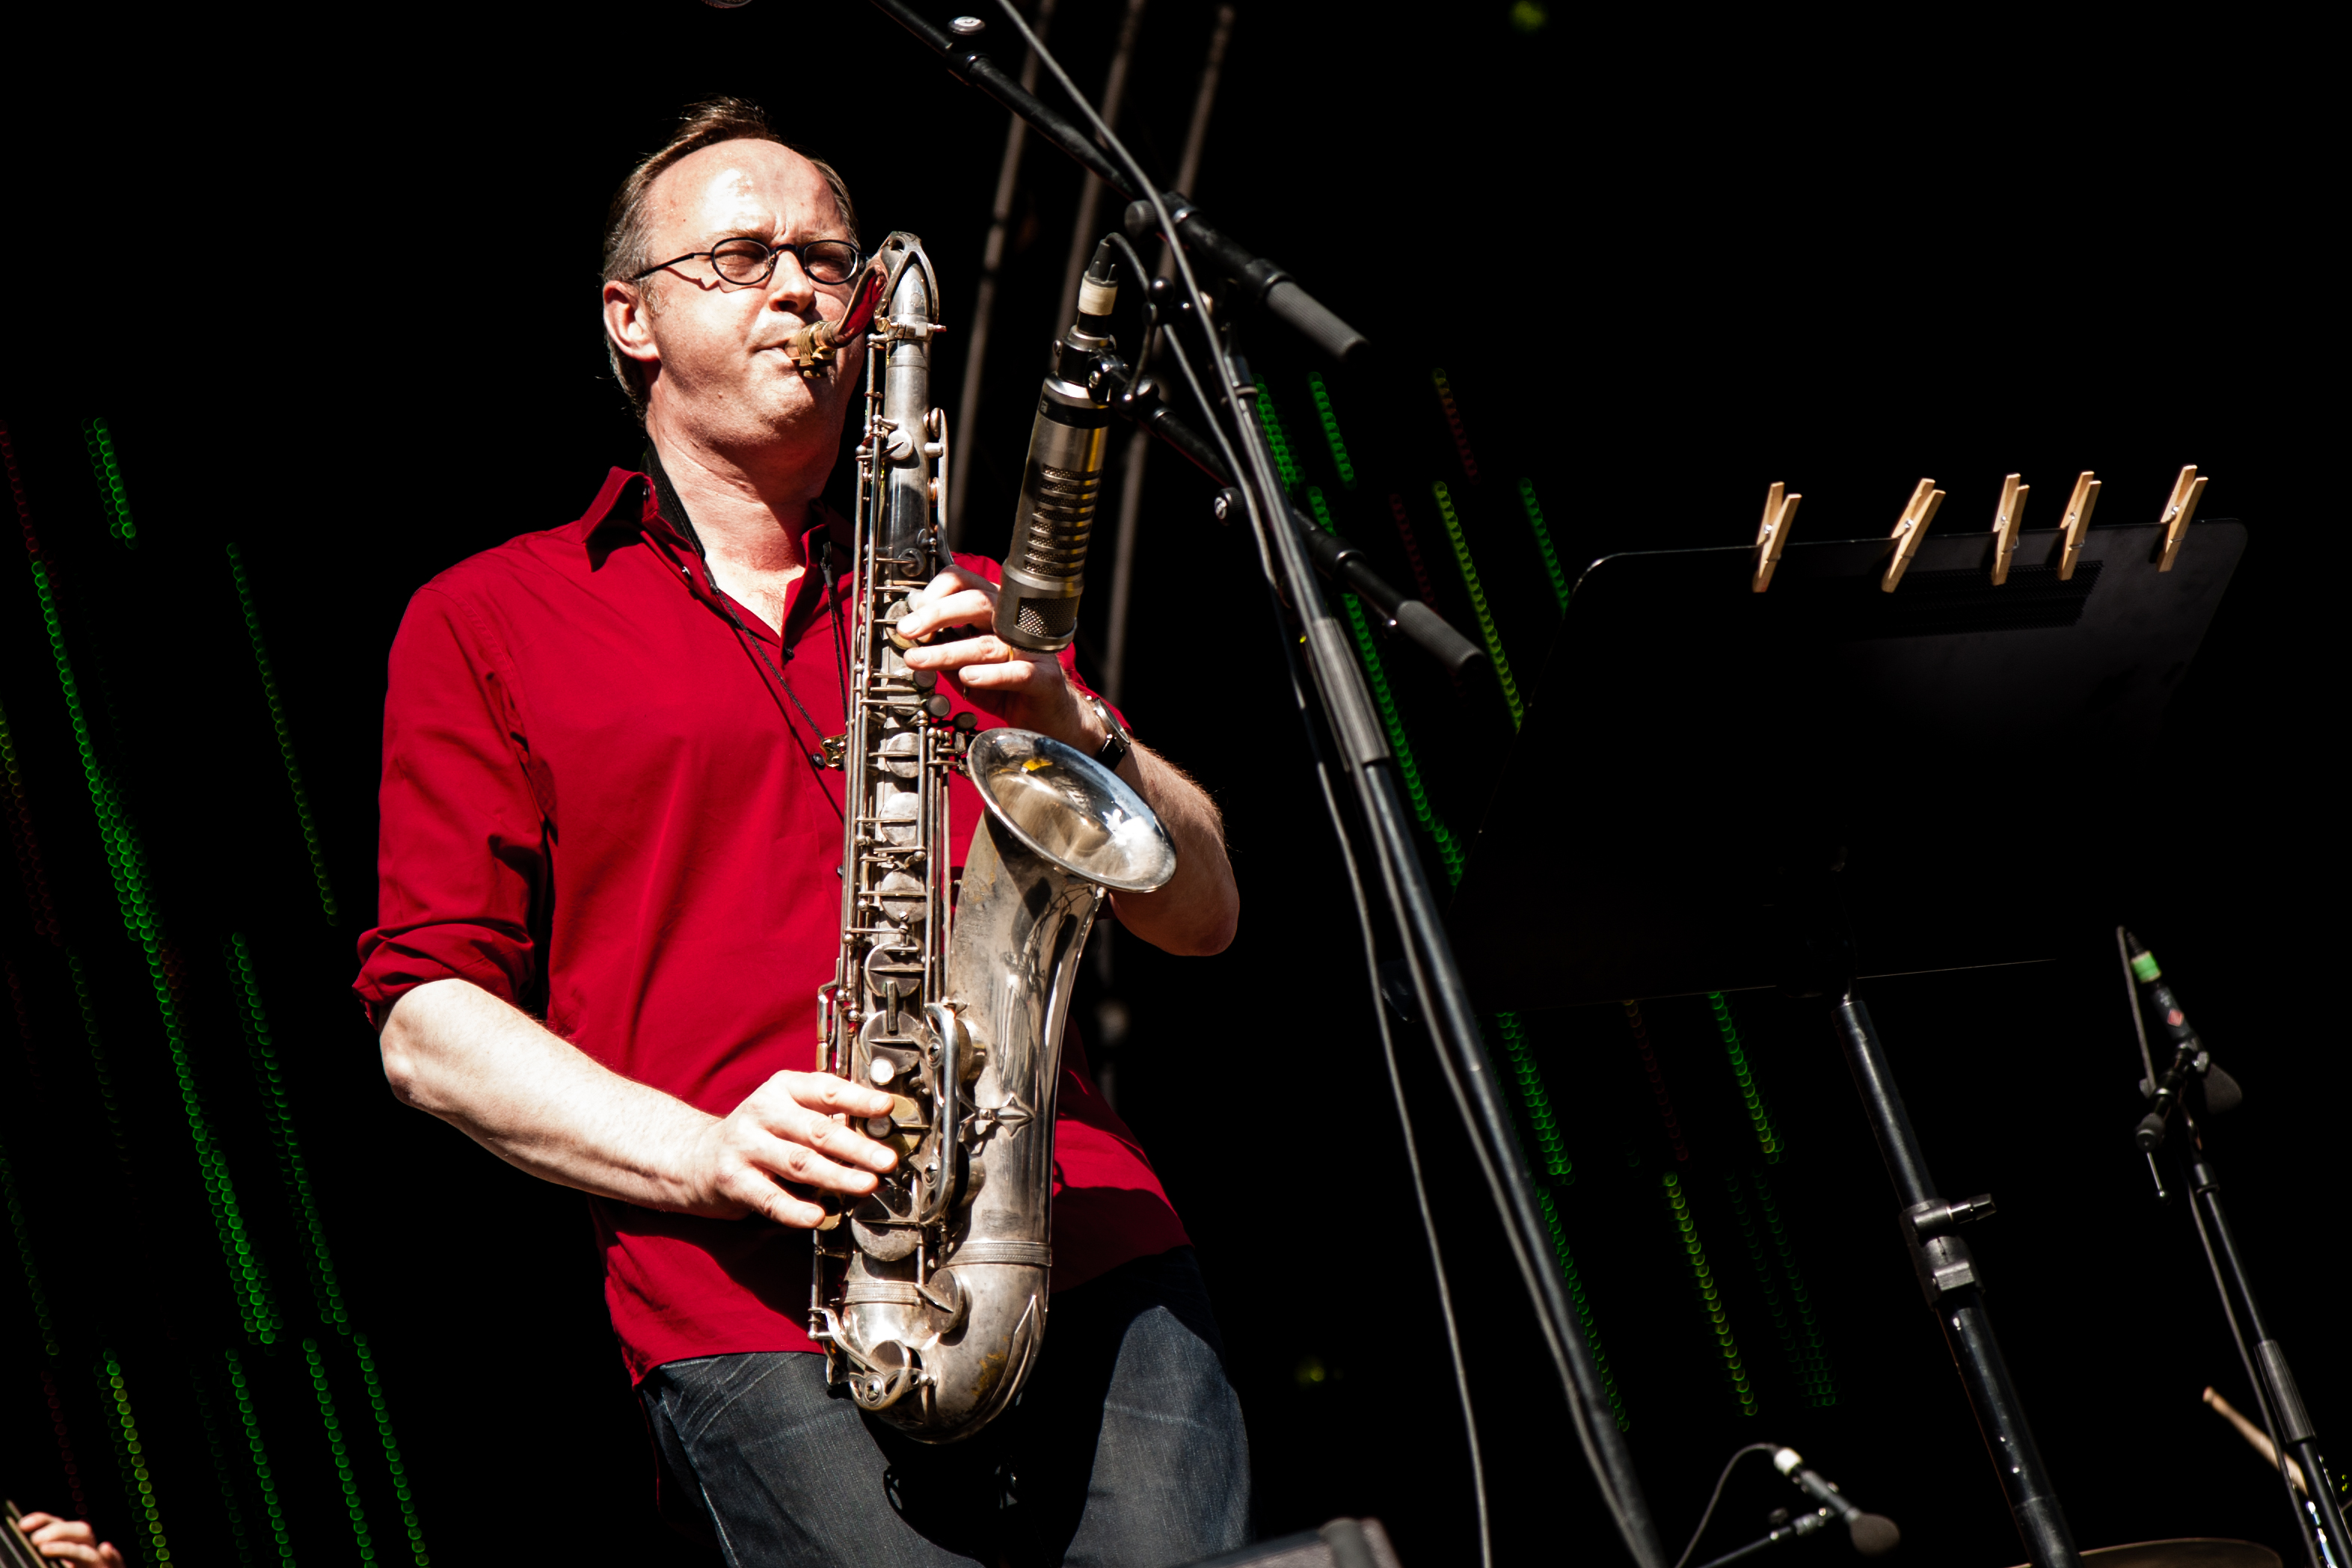
music, guitar, concert, live, musician, stage, brussels, marathon, jazz, bruxelles, 2012, bart, quartet, defoort, performance, bassist, singing, guitarist, bass guitar, entertainment, performing arts, singer songwriter, string instrument, plucked string instruments